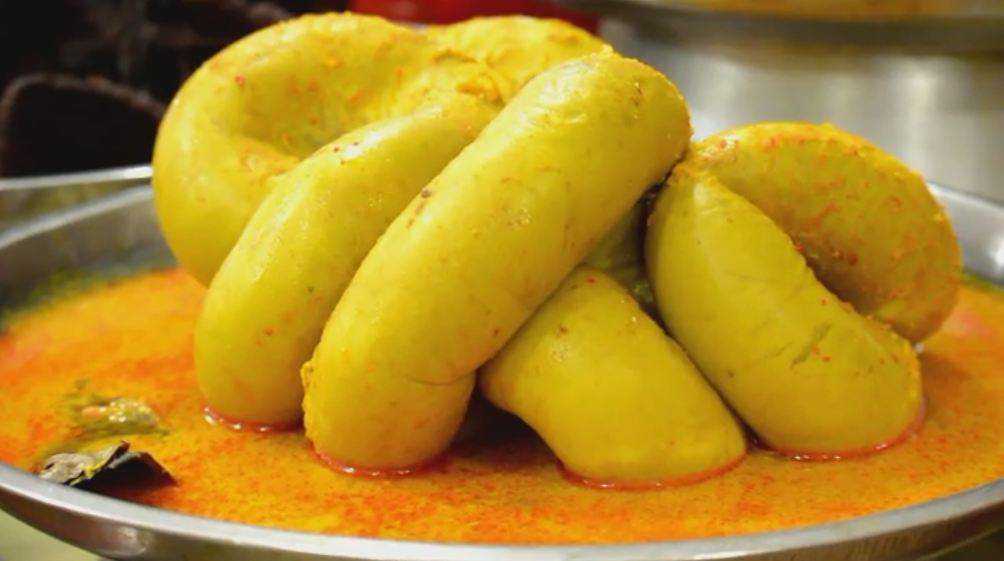
Label: gulai_tambusu